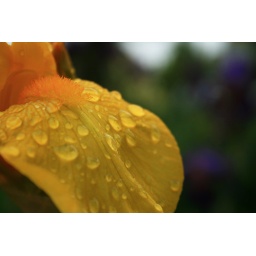
A golden yellow iris covered in dew